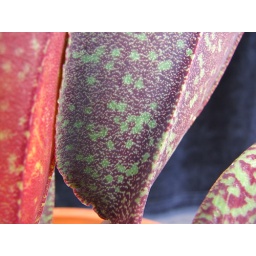
Etymology: GR. psyche, butterfly; opsis, like; in refernce to the resemblance of the flower to a tropical butterfly